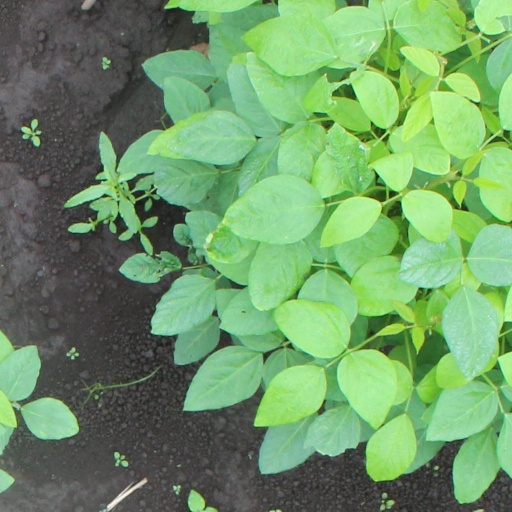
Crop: soybean